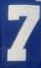
Number: 7